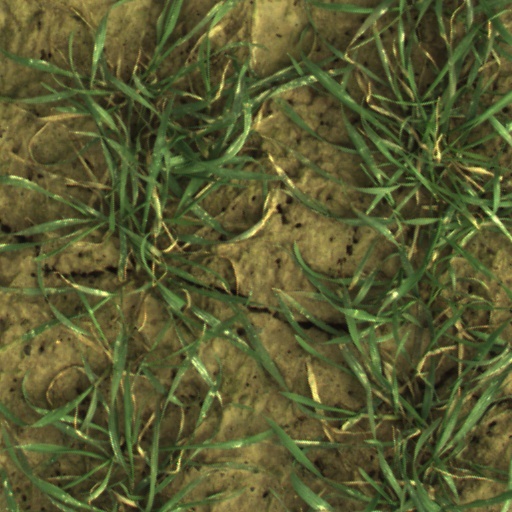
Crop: wheat